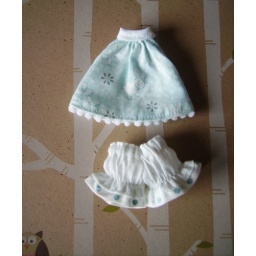
Made by the very talented Blair. I don't have a Yellow anymore so I don't need this ultra cute dress